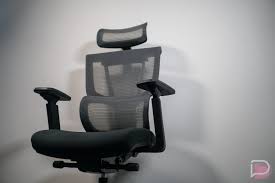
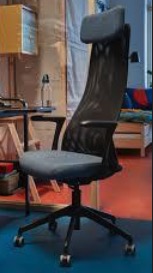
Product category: items_chair
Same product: no